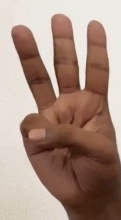
ASL sign: 6